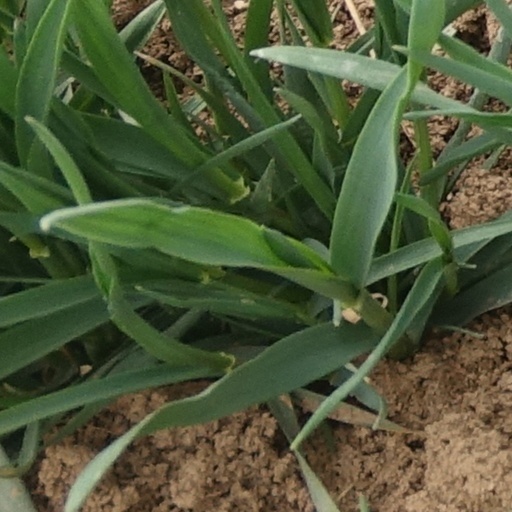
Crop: wheat